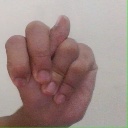
अक्षर: न